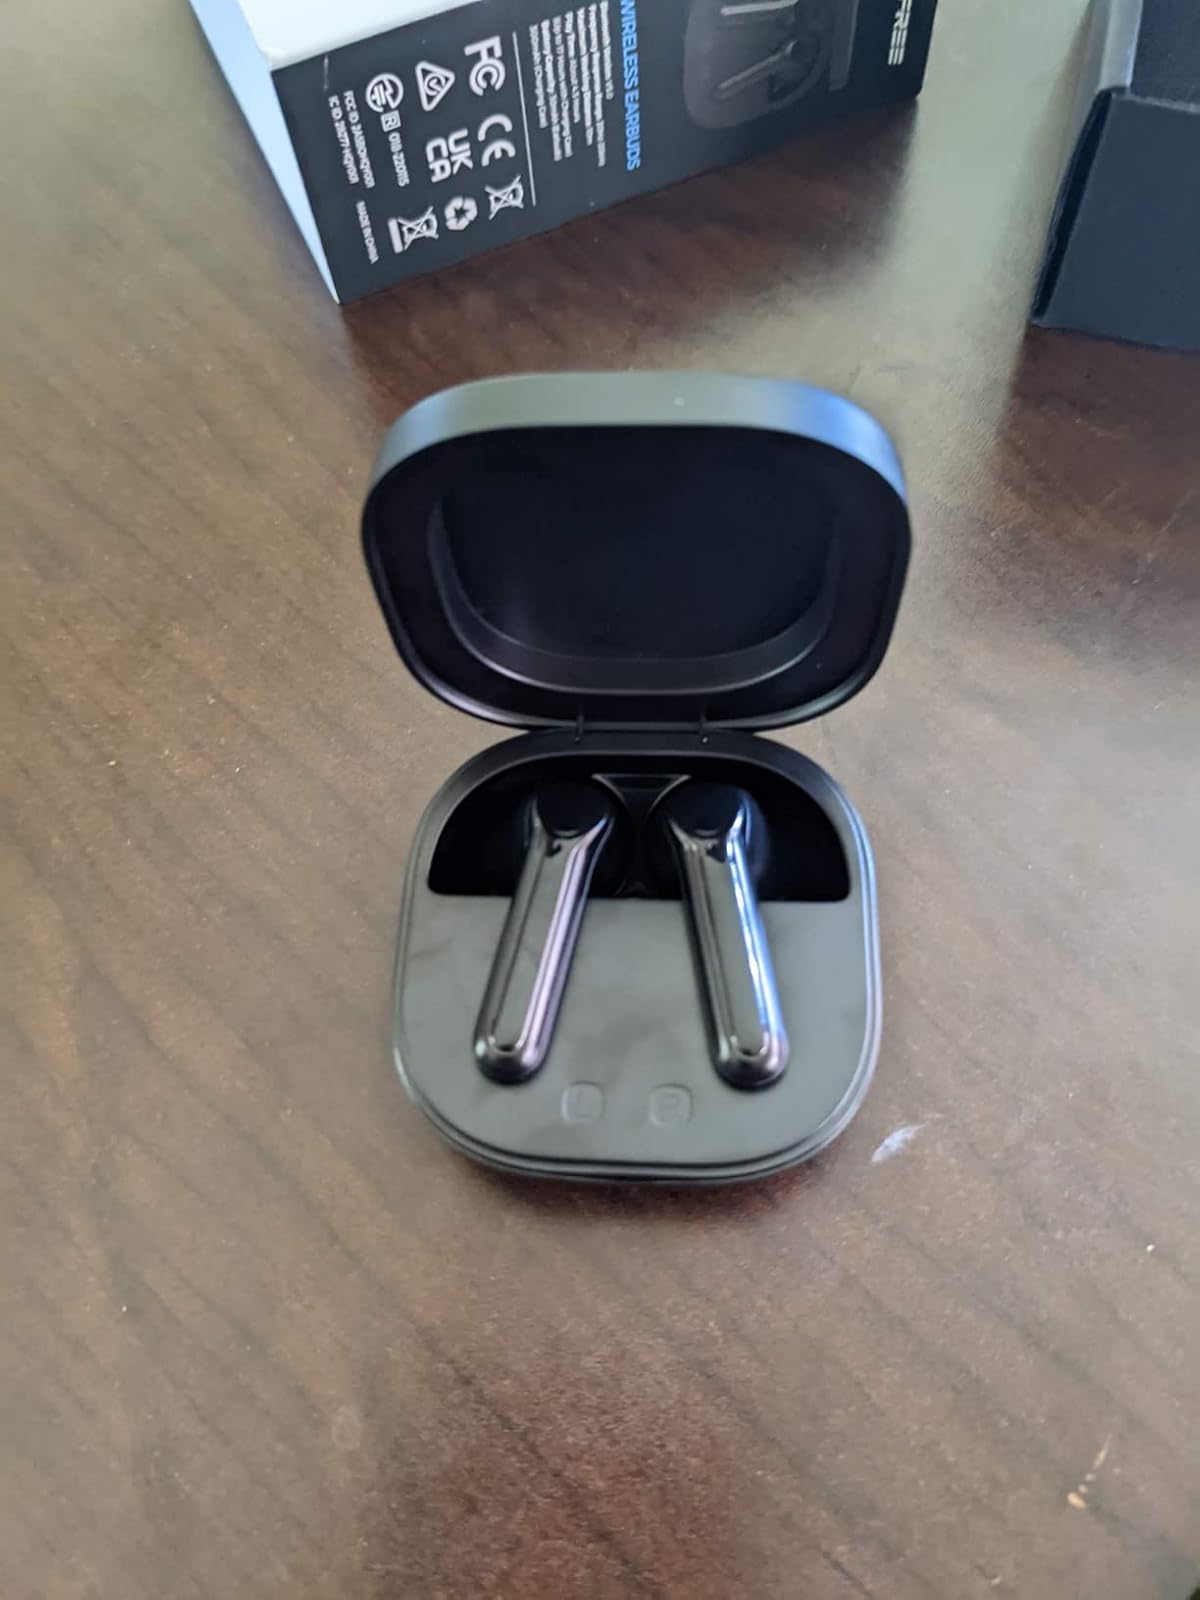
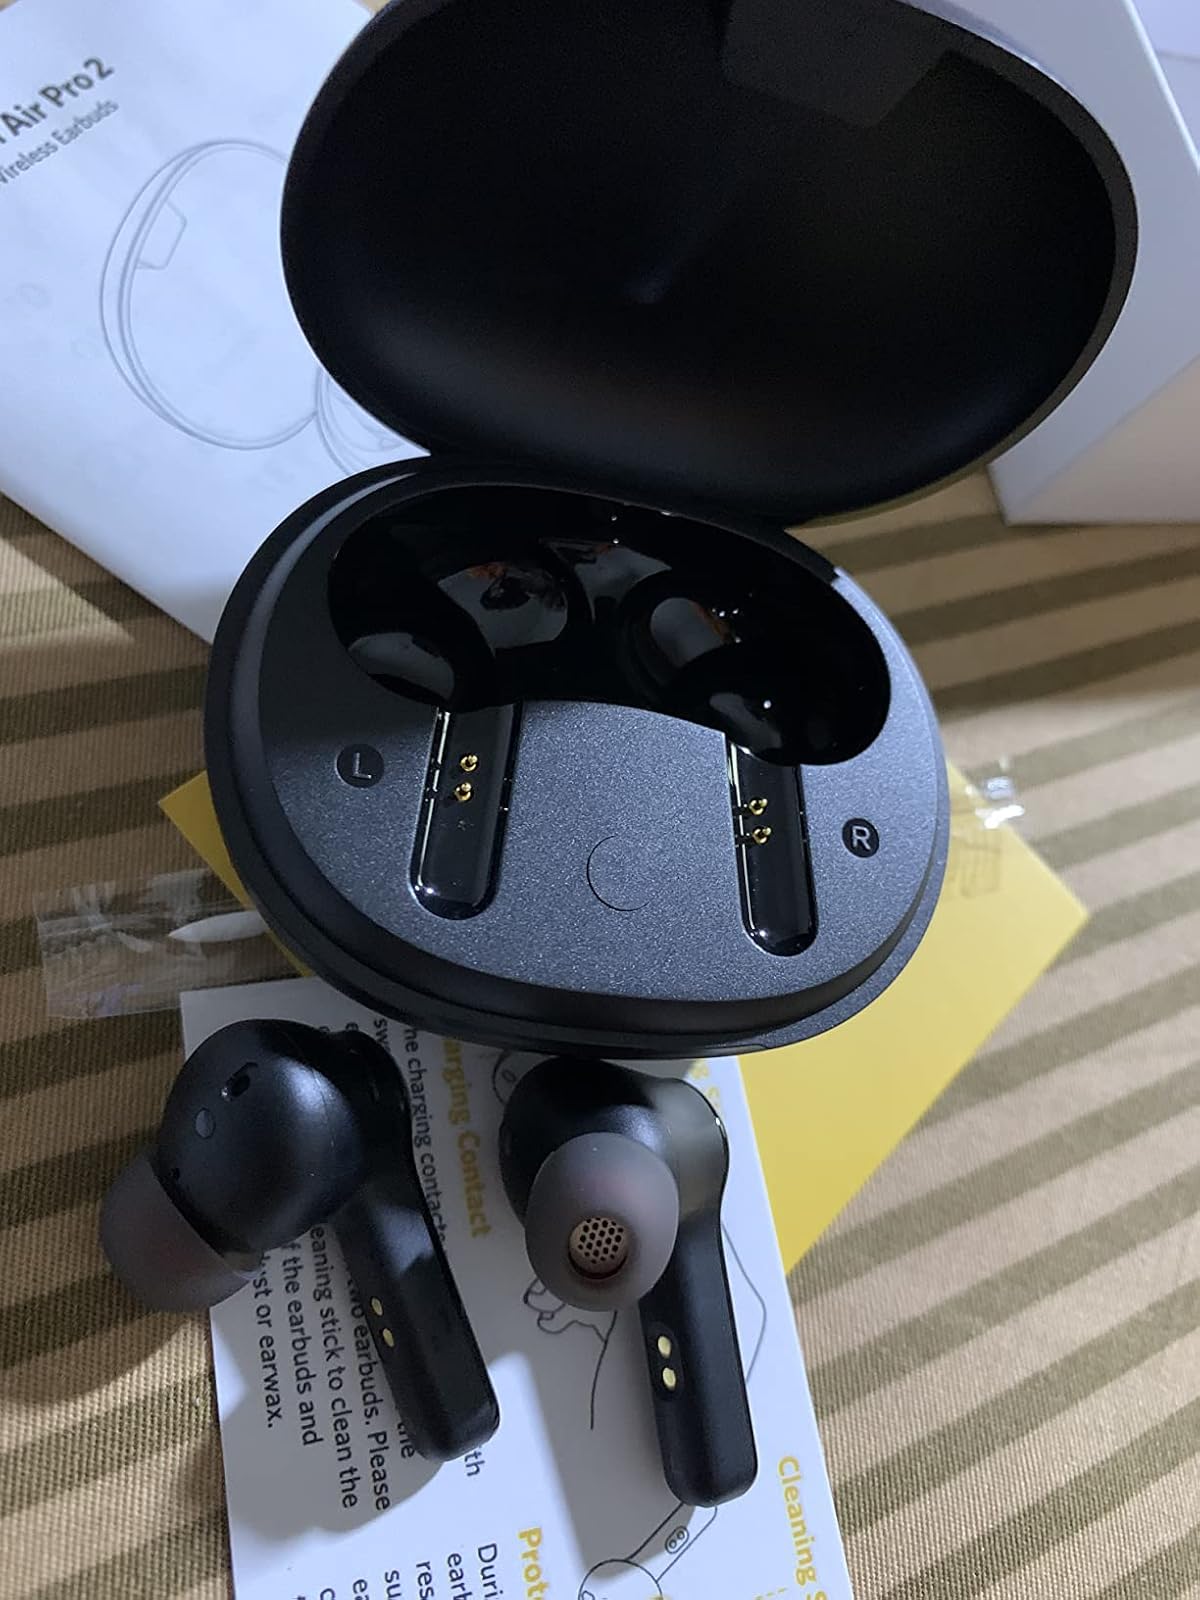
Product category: earbuds
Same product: no